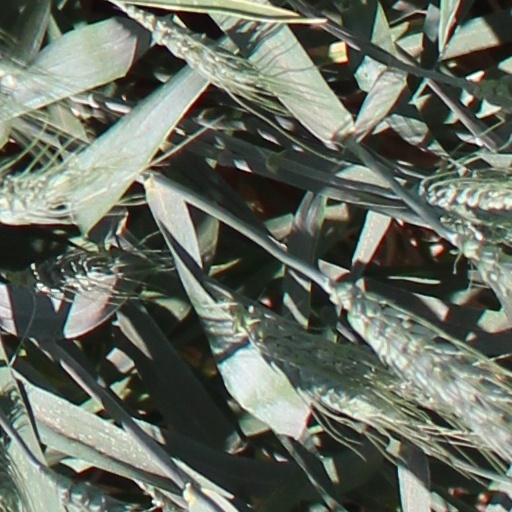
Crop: wheat